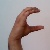
The image shows a hand gesture representing the letter 'C' in Indian Sign Language.